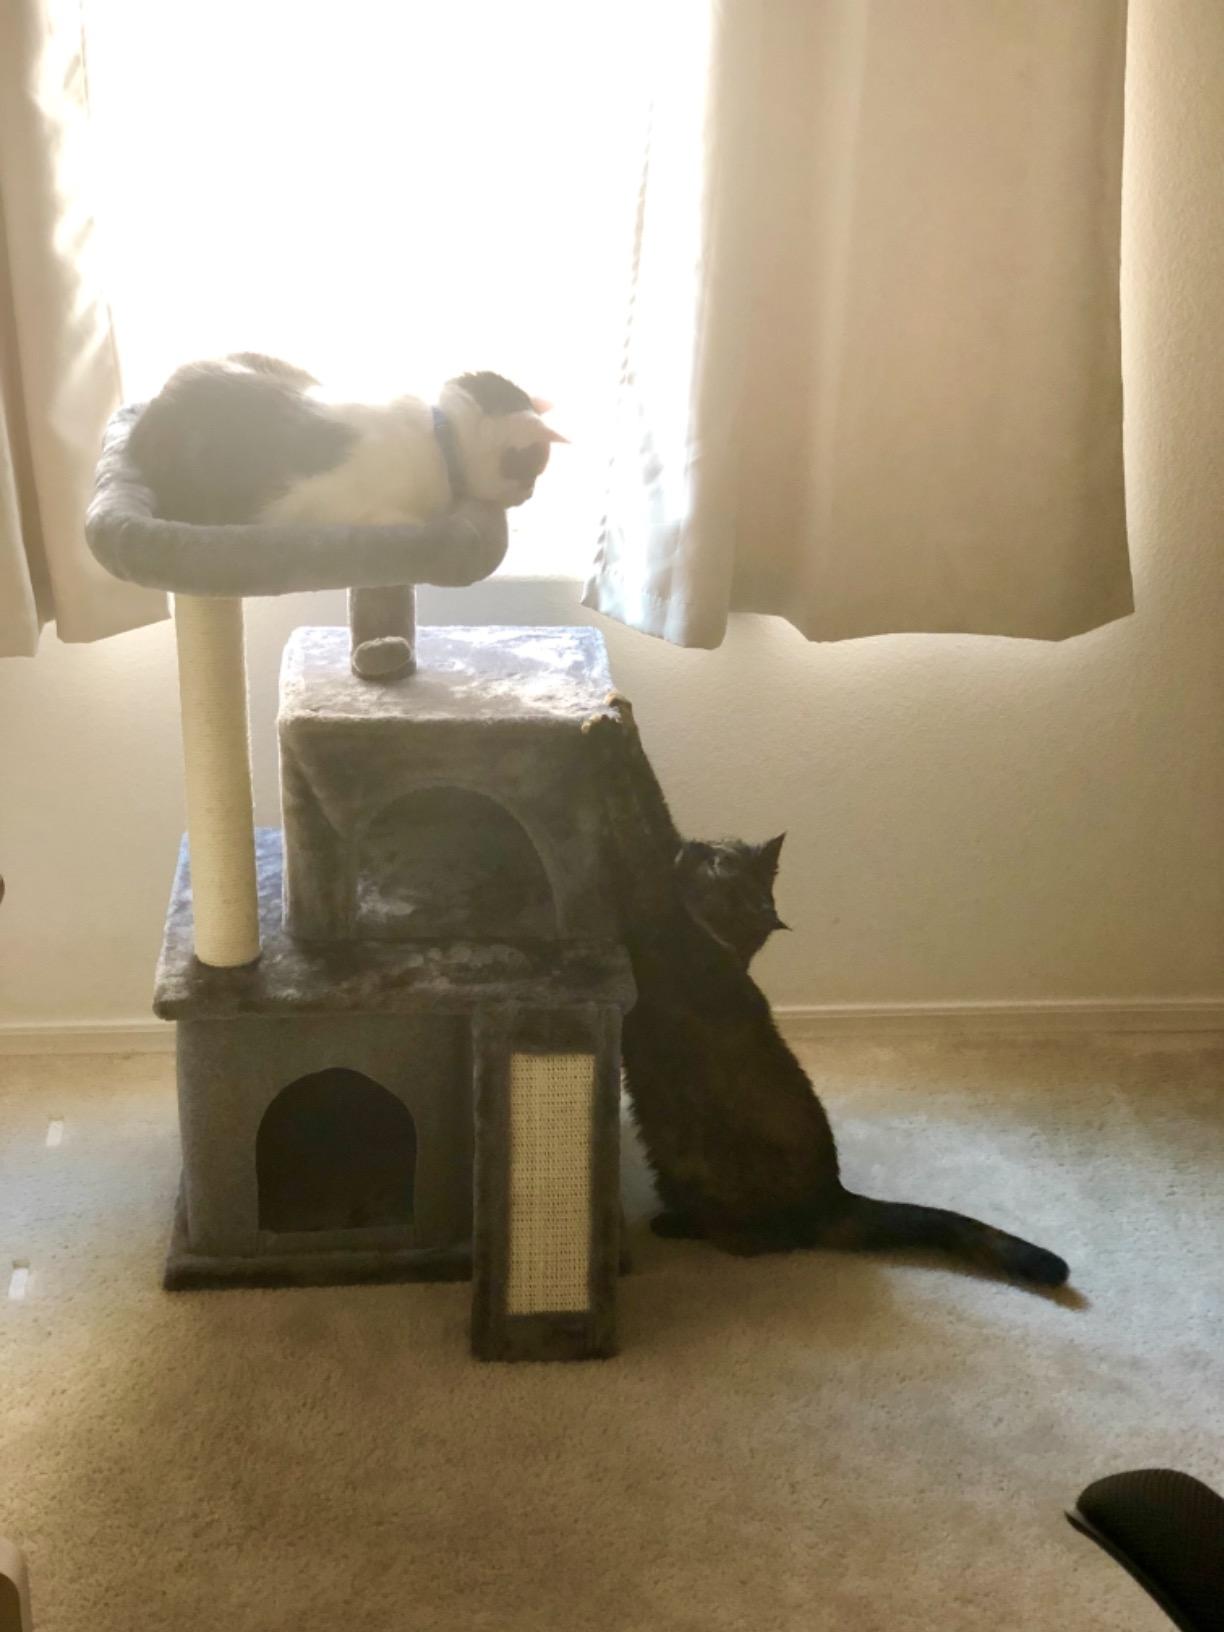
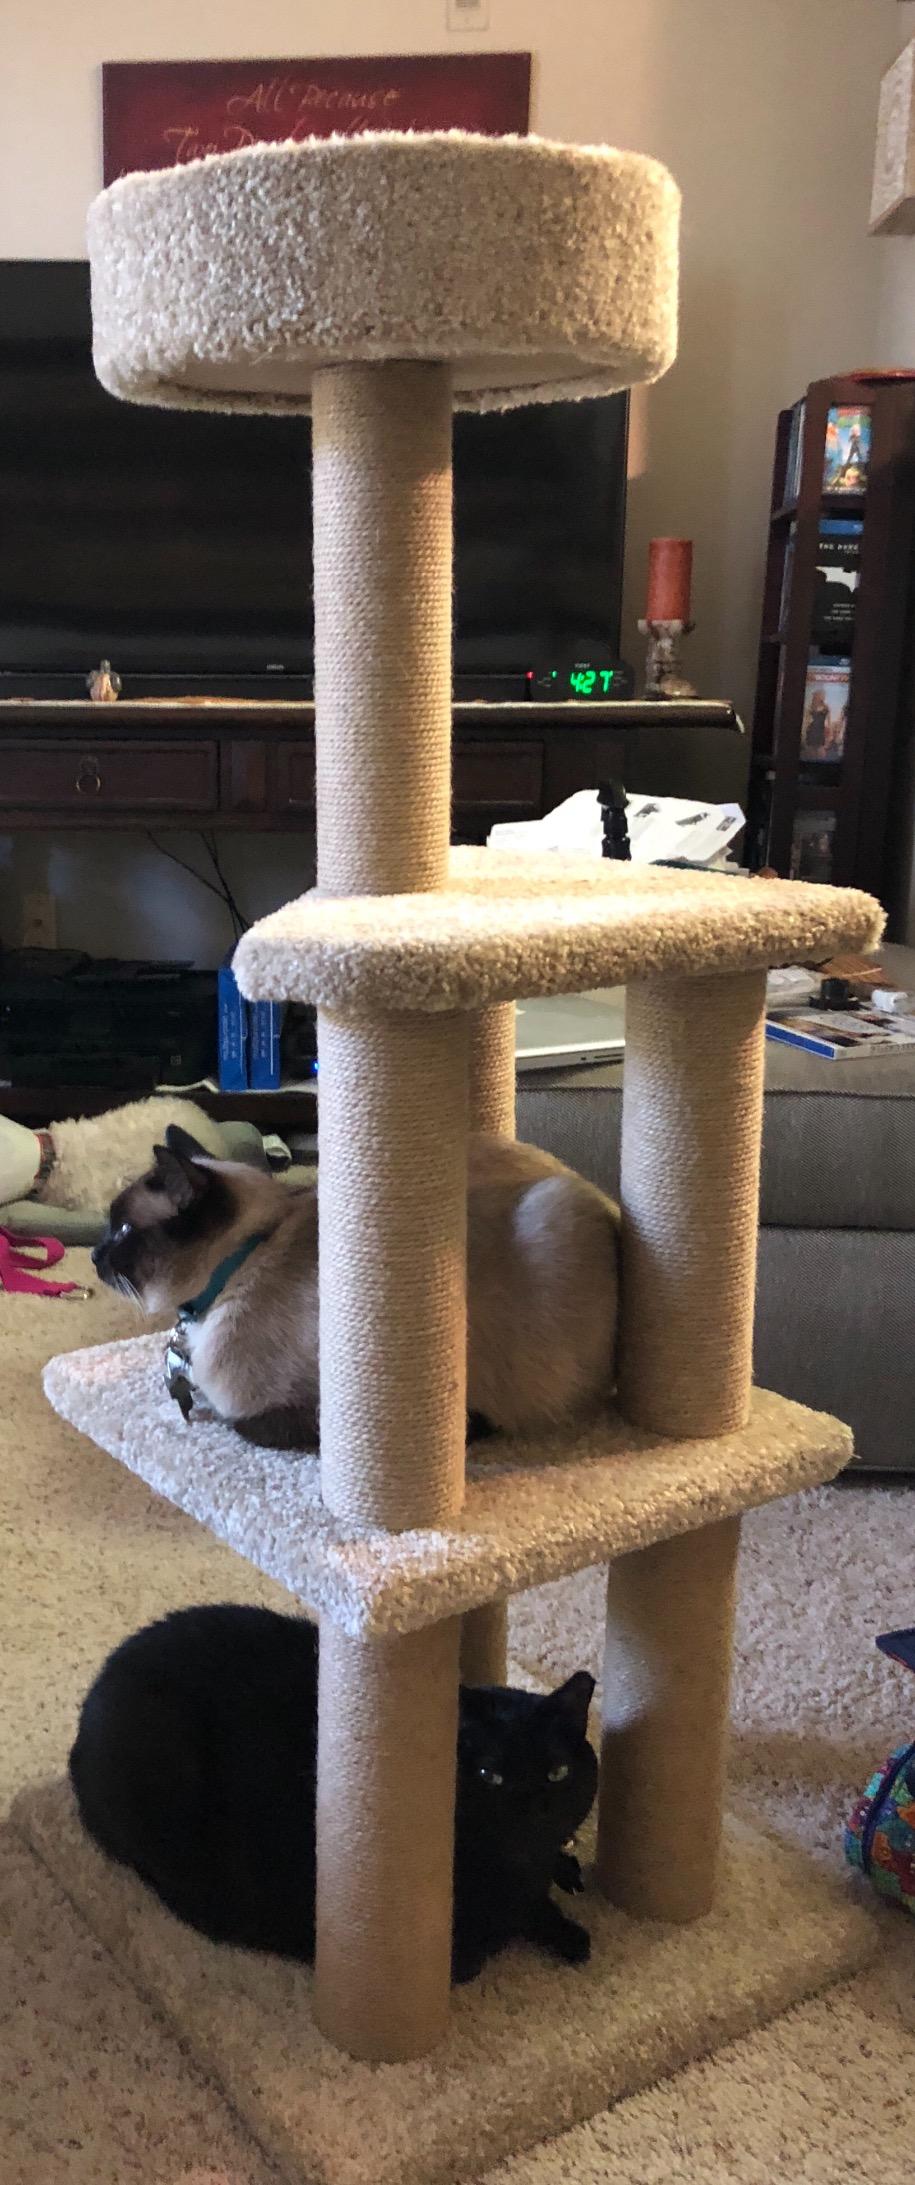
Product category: items_cat tree
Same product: no